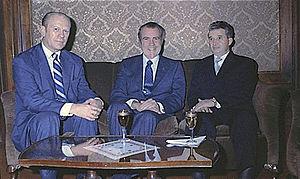
Richard Nixon, Gerald Ford et Nicolae Ceauşescu de Roumanie (1973).
Nicolae Ceaușescu, né le 26 janvier 1918 à Scornicești et mort exécuté le 25 décembre 1989 à Târgoviște, est un homme d'État roumain.